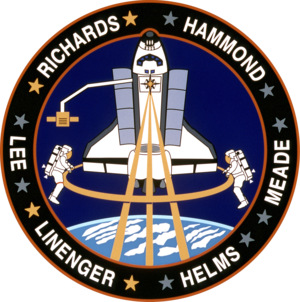
Rumfærge-programmet / Rumfærgemissioner / 1990'erne
STS-64 logo
Rumfærge-programmet blev planlagt under Nixons præsident periode i 1969 og første flyvning med NASAs rumfærge var i 1981.